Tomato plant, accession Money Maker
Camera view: bottom (45 deg); turntable rotation: 60 degrees
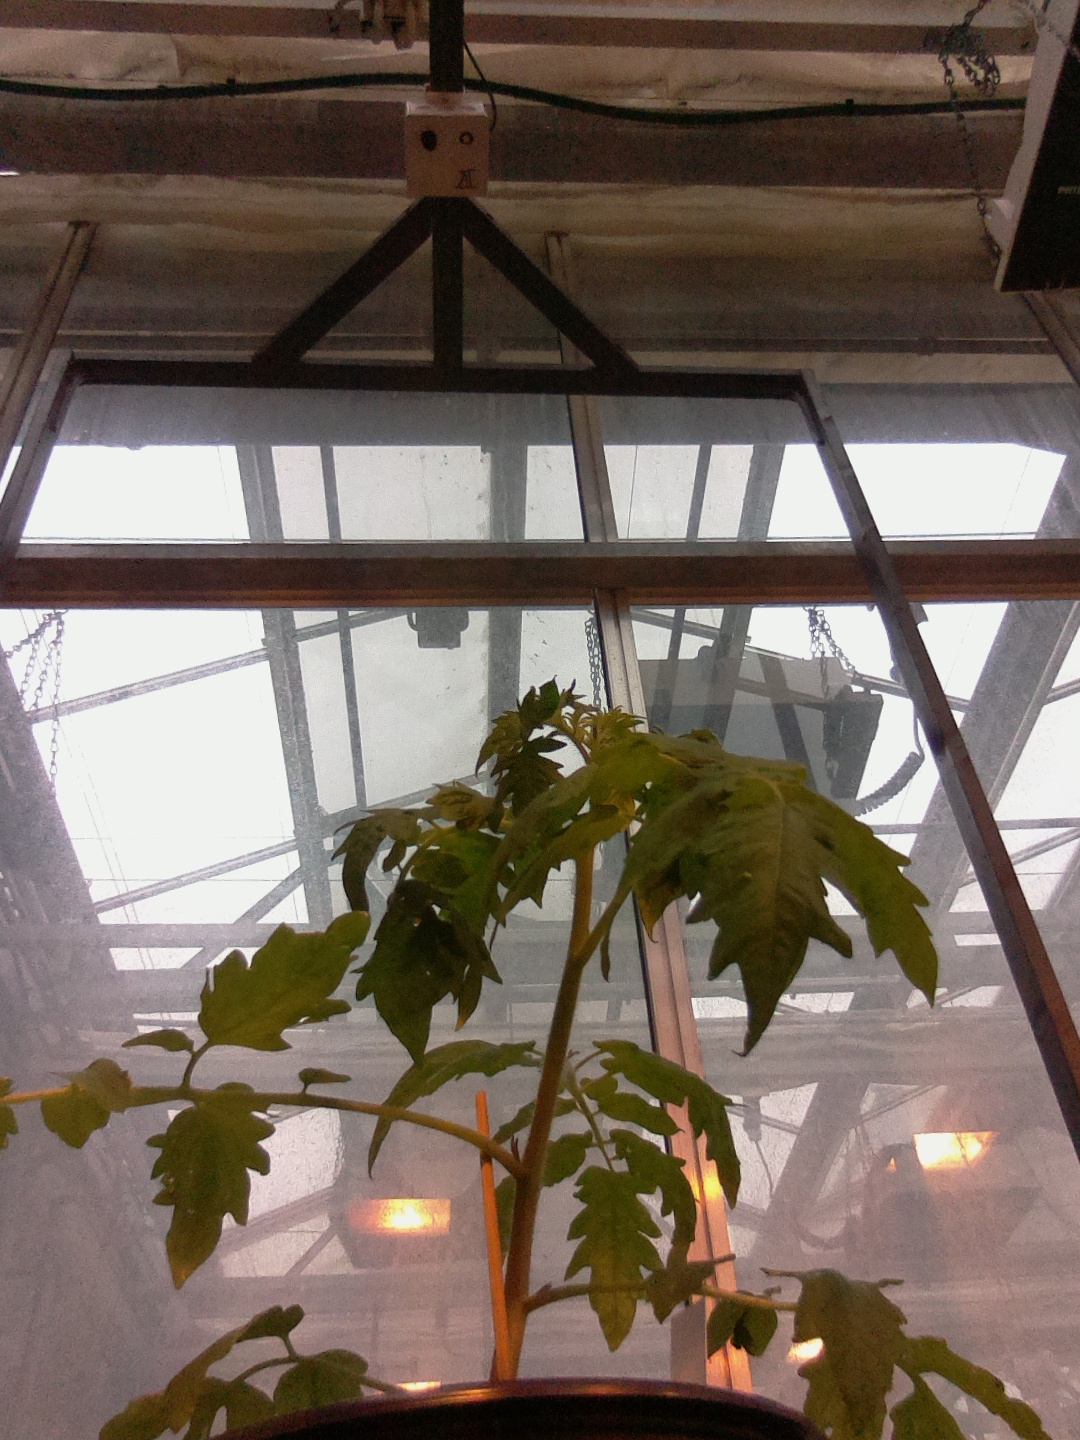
BBCH growth stage 13: 6 of true leaves visible